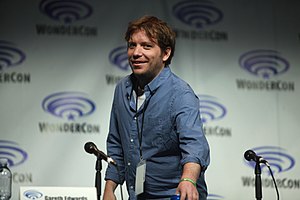
Rogue One: A Star Wars Story / Produktion / Udvikling
Instruktøren Gareth Edwards.
Rogue One: A Star Wars Story, eller bare Rogue One, er en amerikansk science fiction-film fra 2016 med instruktion af Gareth Edwards og manuskript af Chris Weitz og Tony Gilroy efter en ide af John Knoll. Blandt de medvirkende er Felicity Jones, Diego Luna, Riz Ahmed, Ben Mendelsohn, Donnie Yen, Jiang Wen, Forest Whitaker, Mads Mikkelsen og Alan Tudyk.